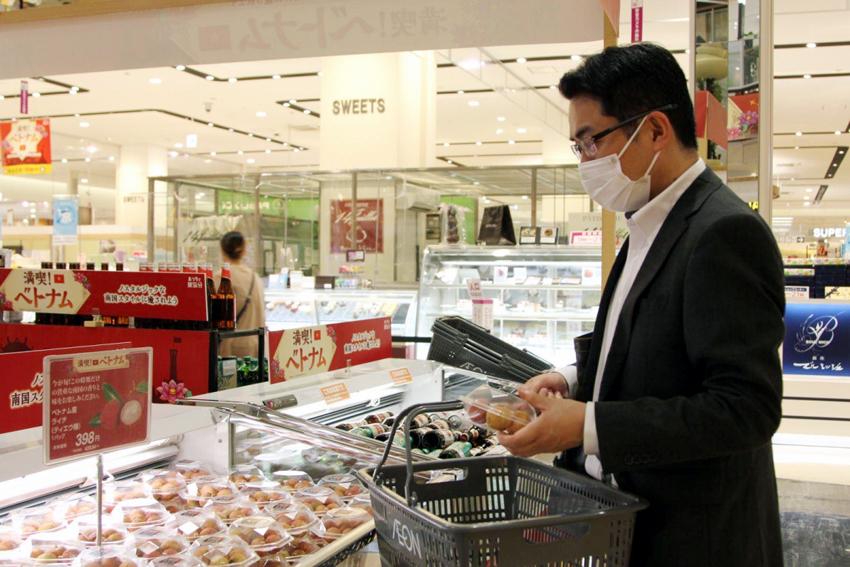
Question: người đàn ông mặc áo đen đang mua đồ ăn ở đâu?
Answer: ở trong một siêu thị